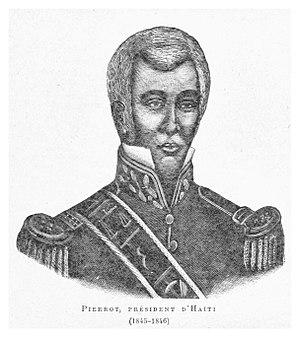
La République d’Haïti ou État unifié d'Haïti était le nom d'un État gouvernant l'intégralité de l'île de Hispaniola, dans les Caraïbes. Il a été créé à la suite de l'annexion de la république d'Haïti espagnol de la partie orientale de l'île en 1822.